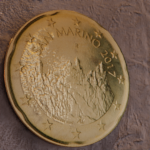
Coin value: 20cents
Country: sm
Edition: 2017